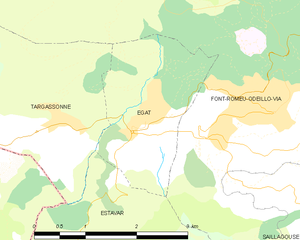
Égat
Kort over kommunen
Kort over kommunen
Égat er en by og kommune i departementet Pyrénées-Orientales i Sydfrankrig.